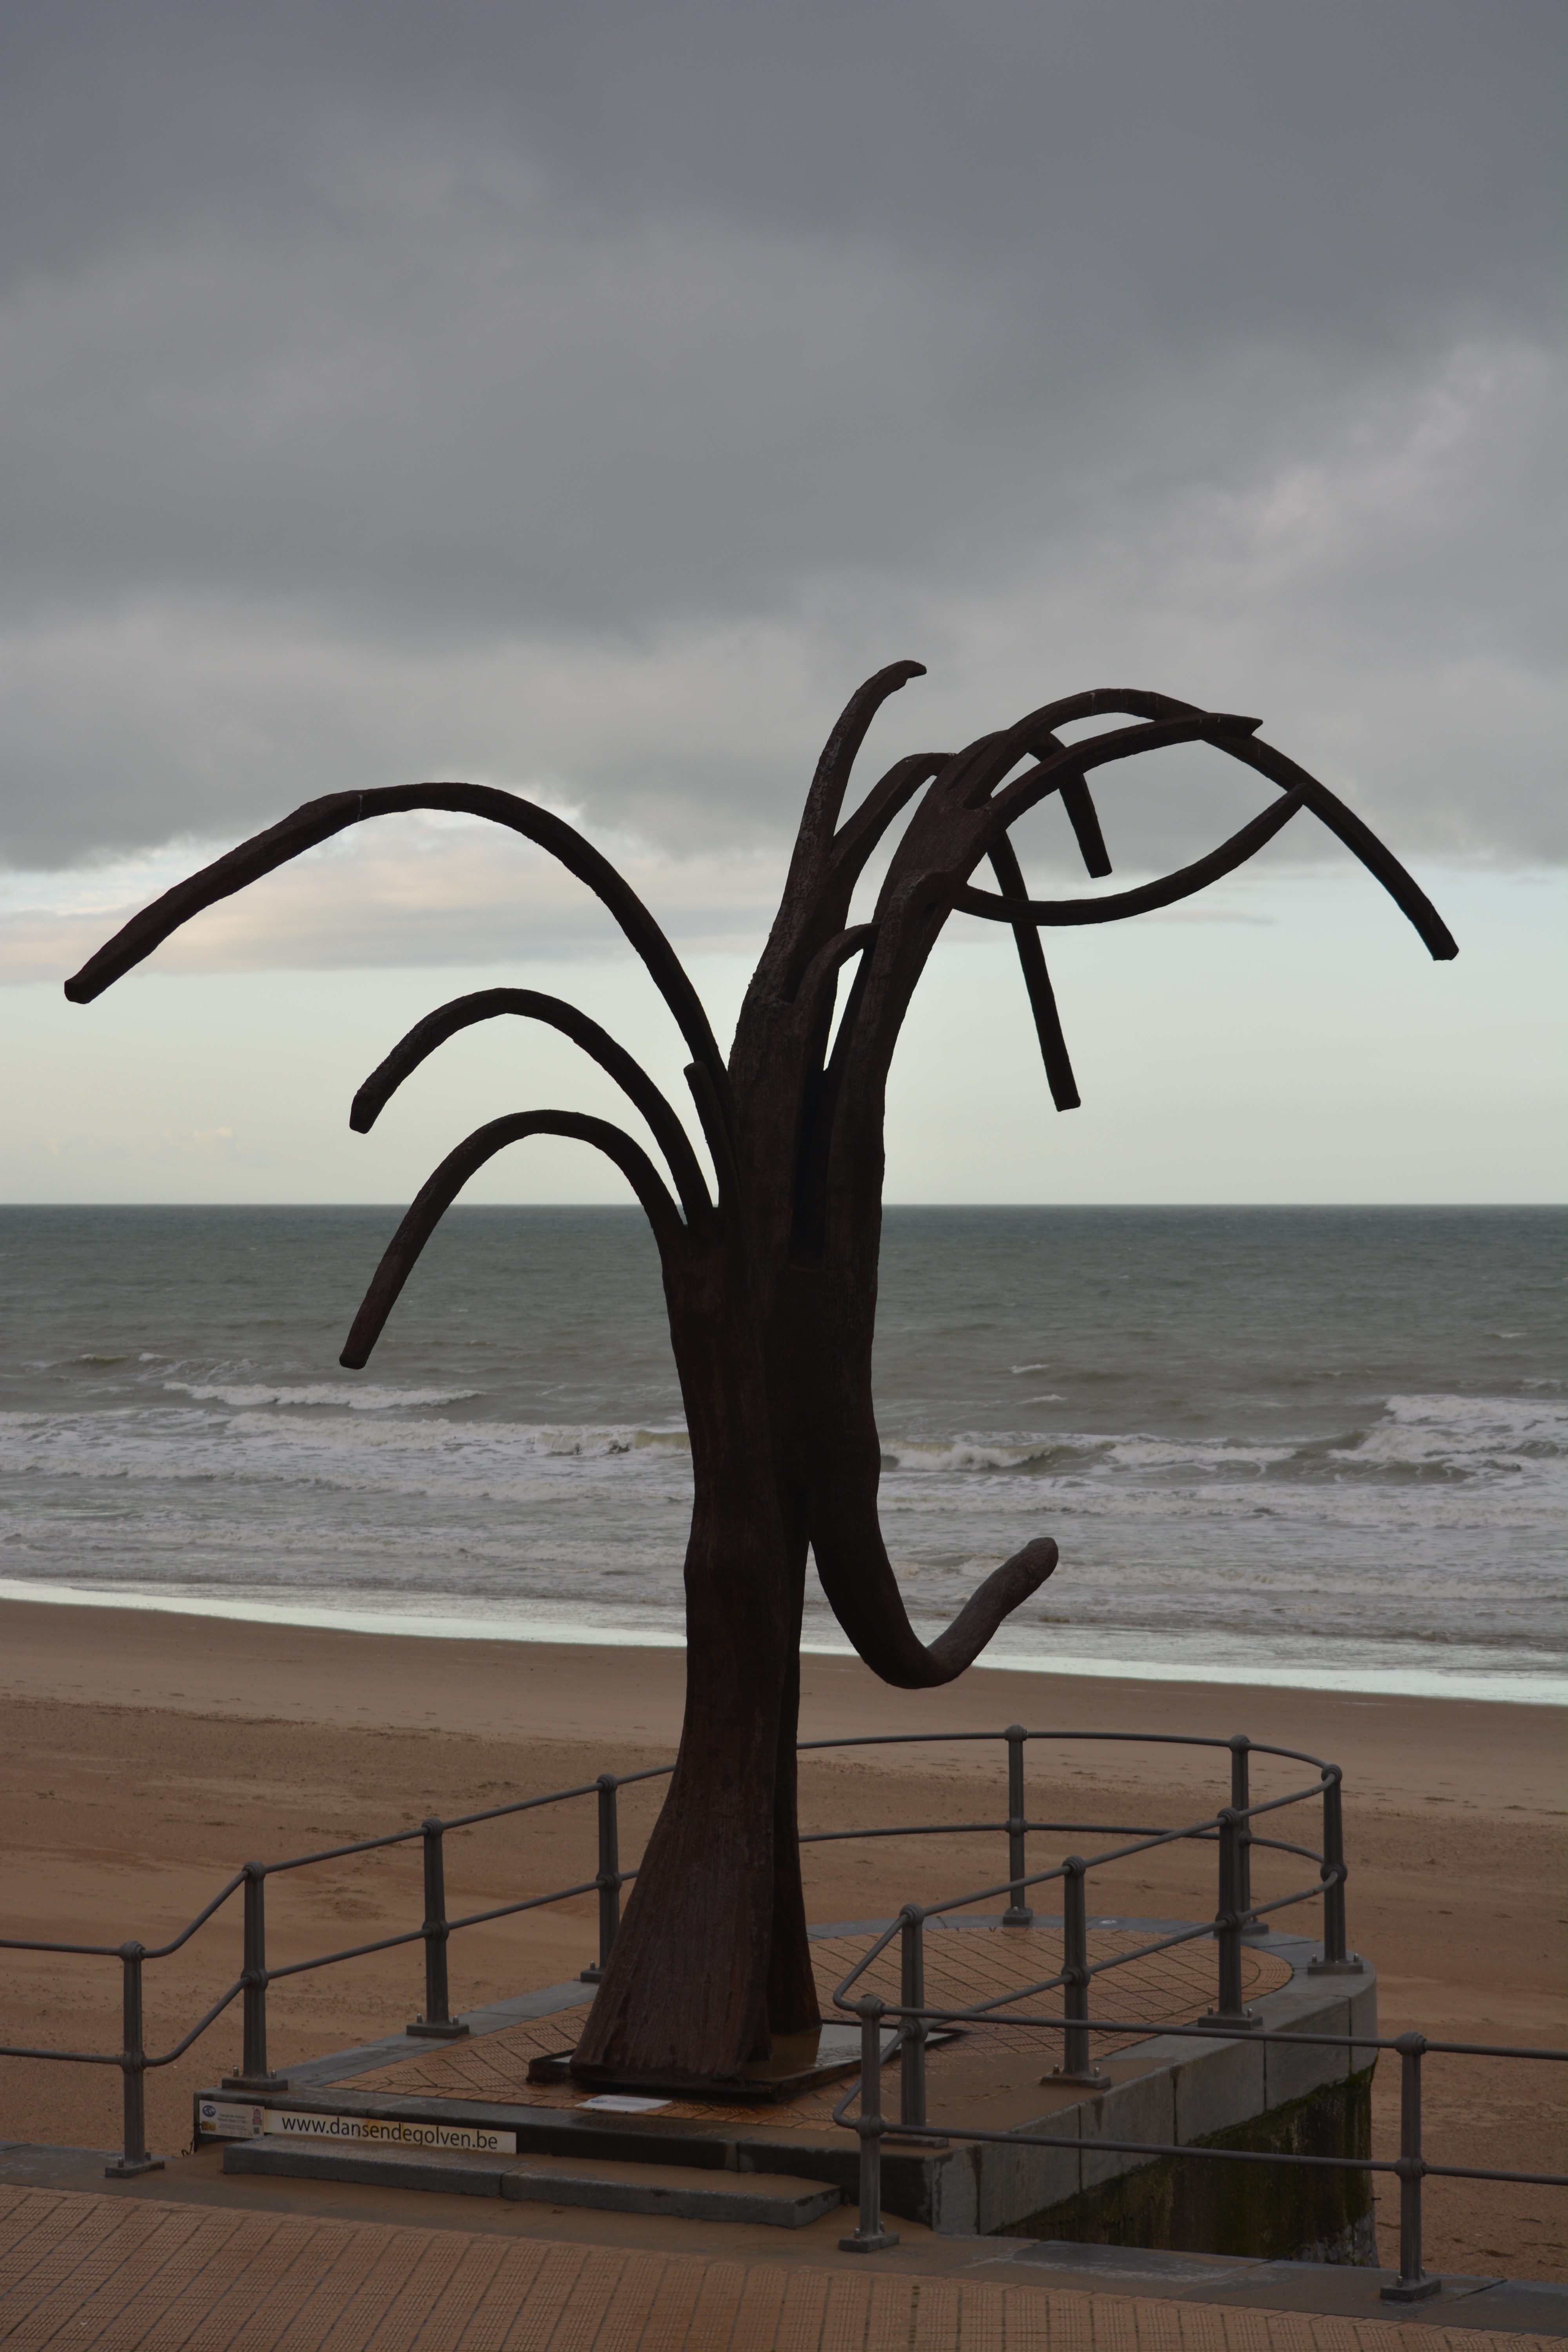
beach, sea, coast, water, sand, ocean, wood, sunset, wave, wind, monument, statue, material, body of water, sculpture, art, work of art, oostende